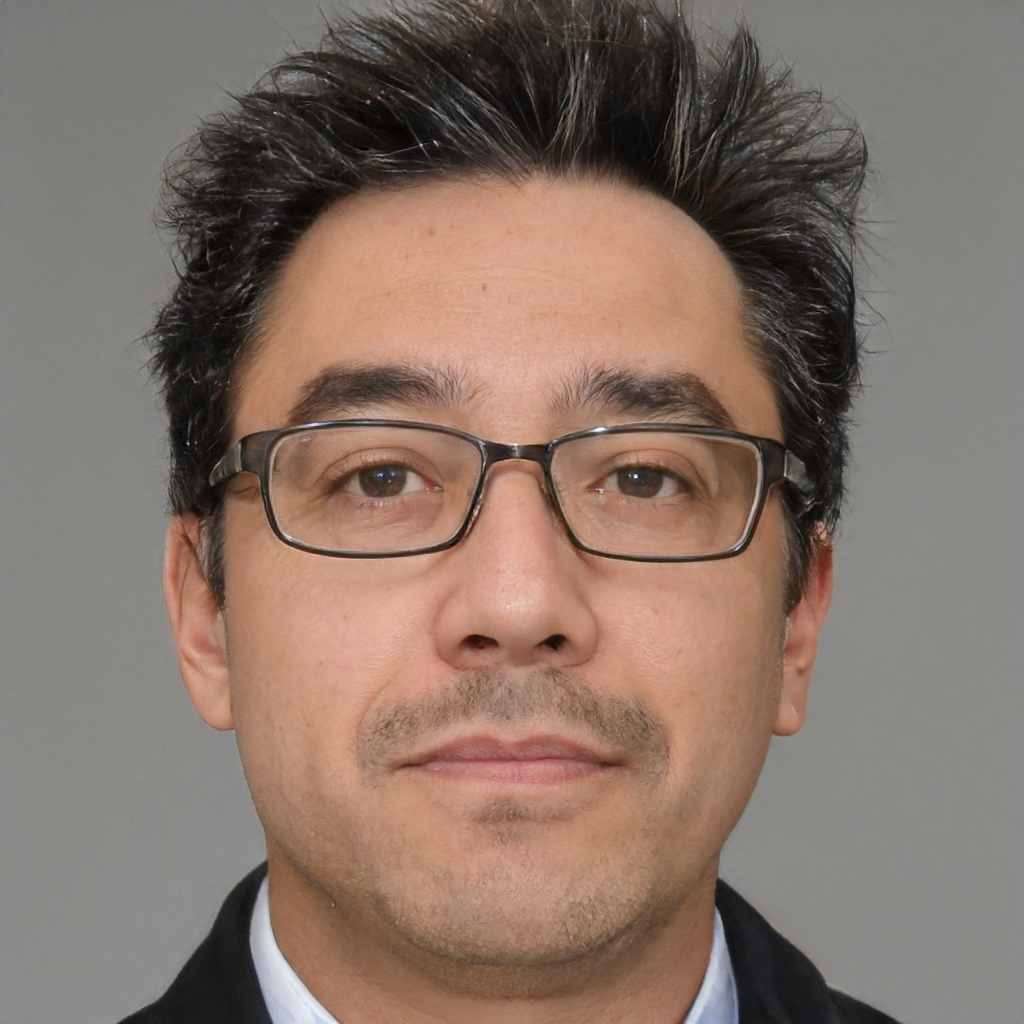
Gender: Male